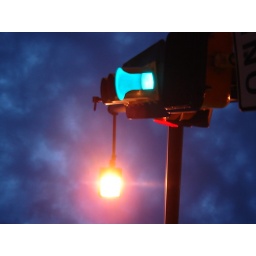
Middle of Throckmorton and 7th street intersection, captured by the swirling cloud